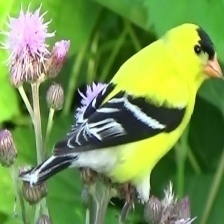
Species: AMERICAN GOLDFINCH
Scientific name: SPINUS TRISTIS
ImageNet parent category: goldfinch